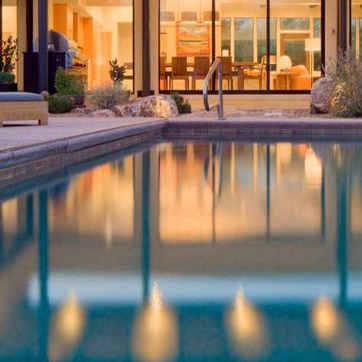
Material: water